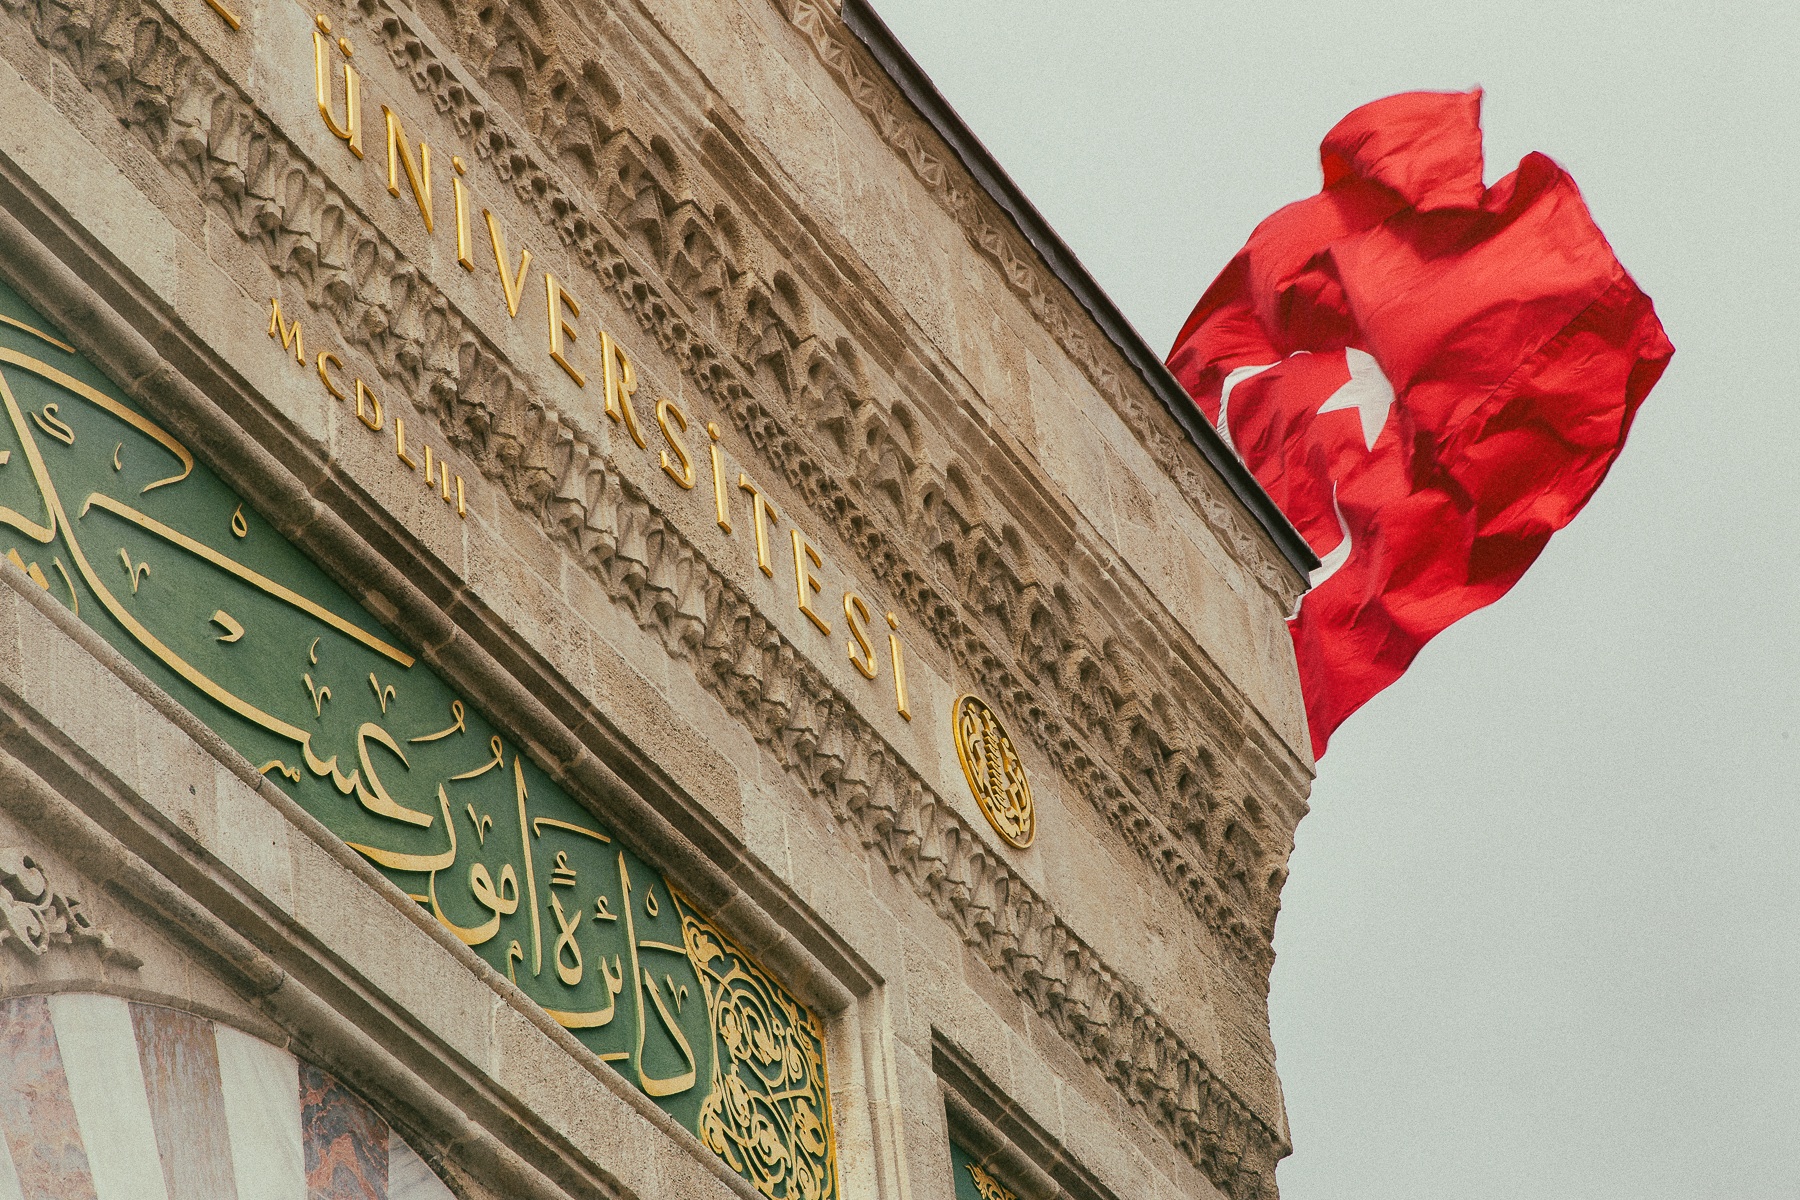
flower, facade